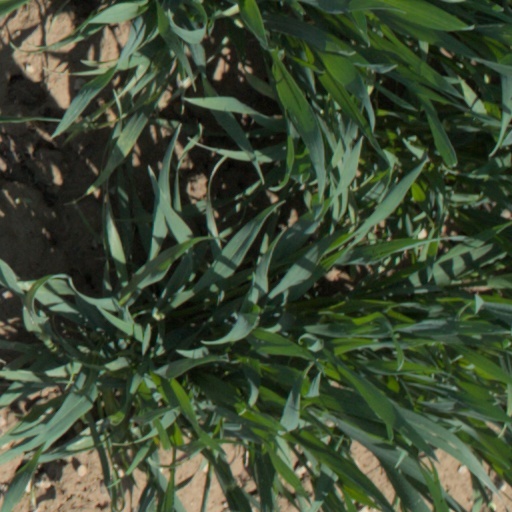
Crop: wheat